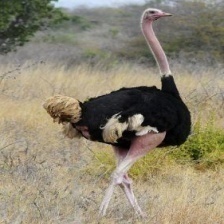
Species: OSTRICH
Scientific name: STRUTHIO CAMELUS